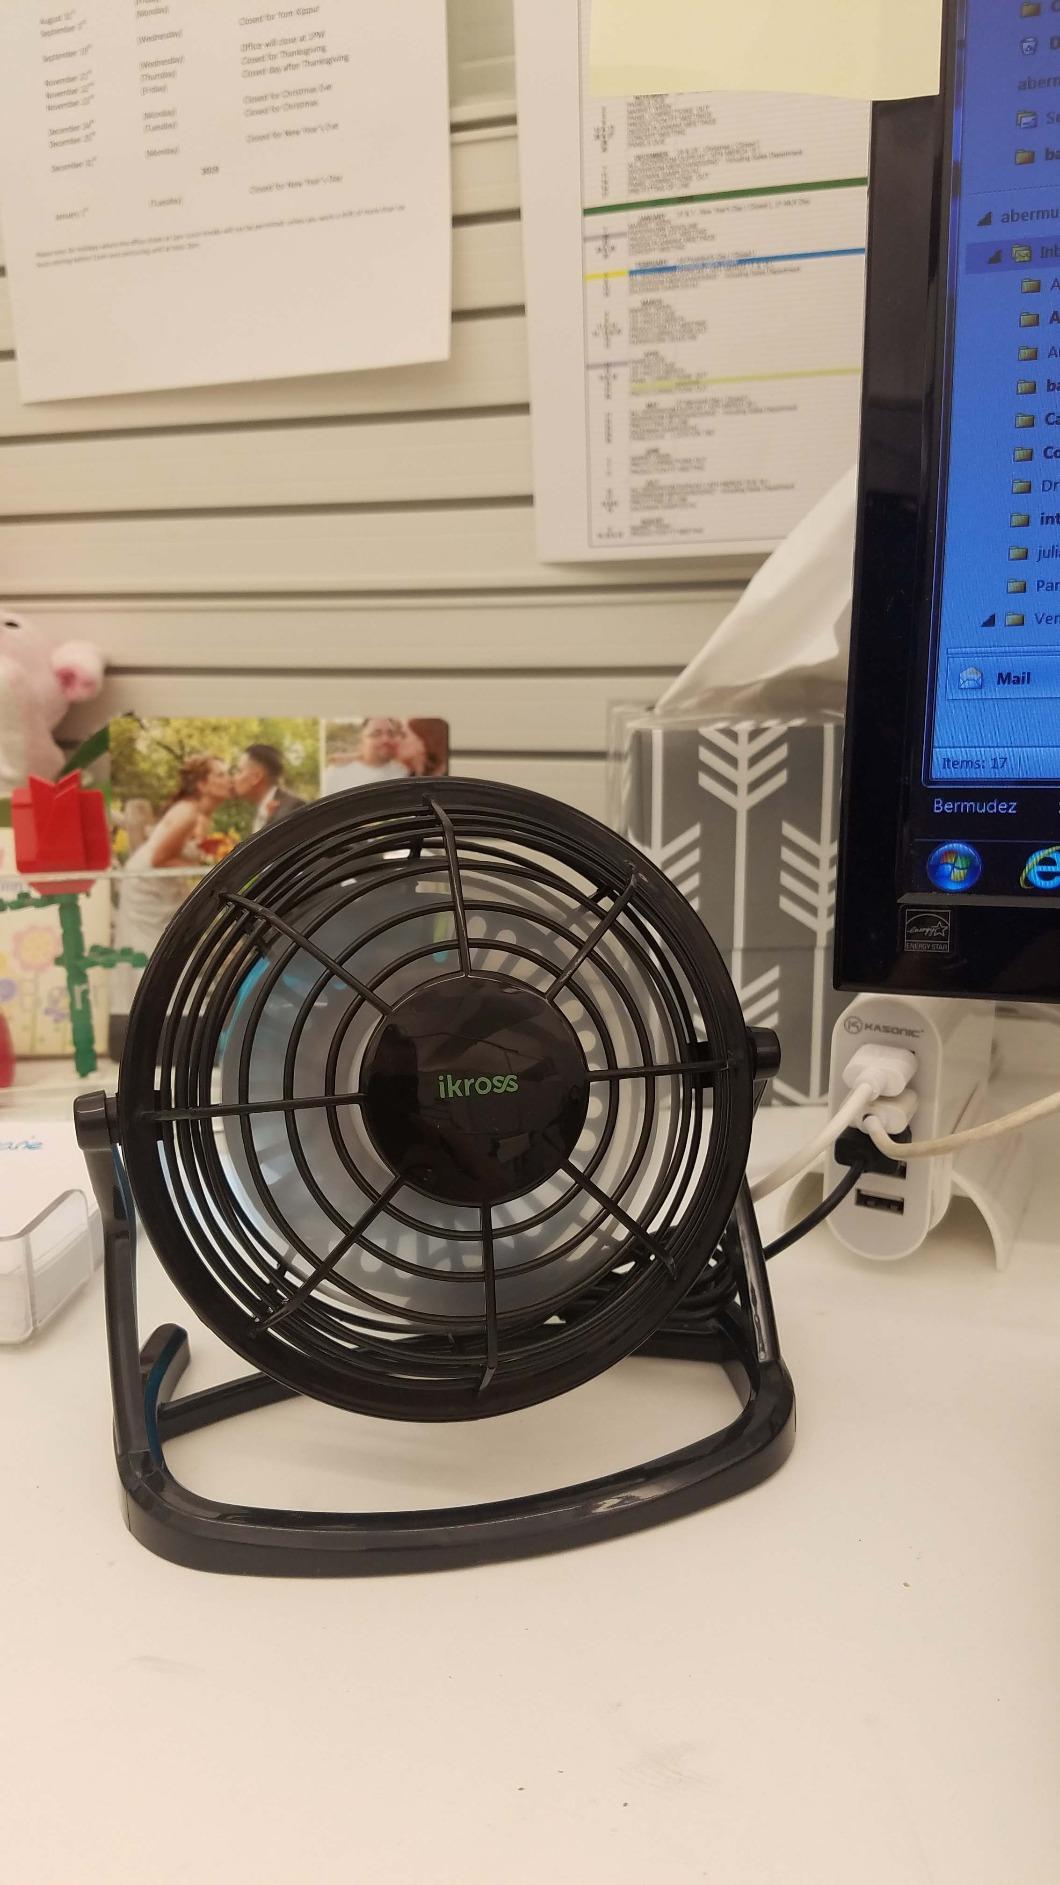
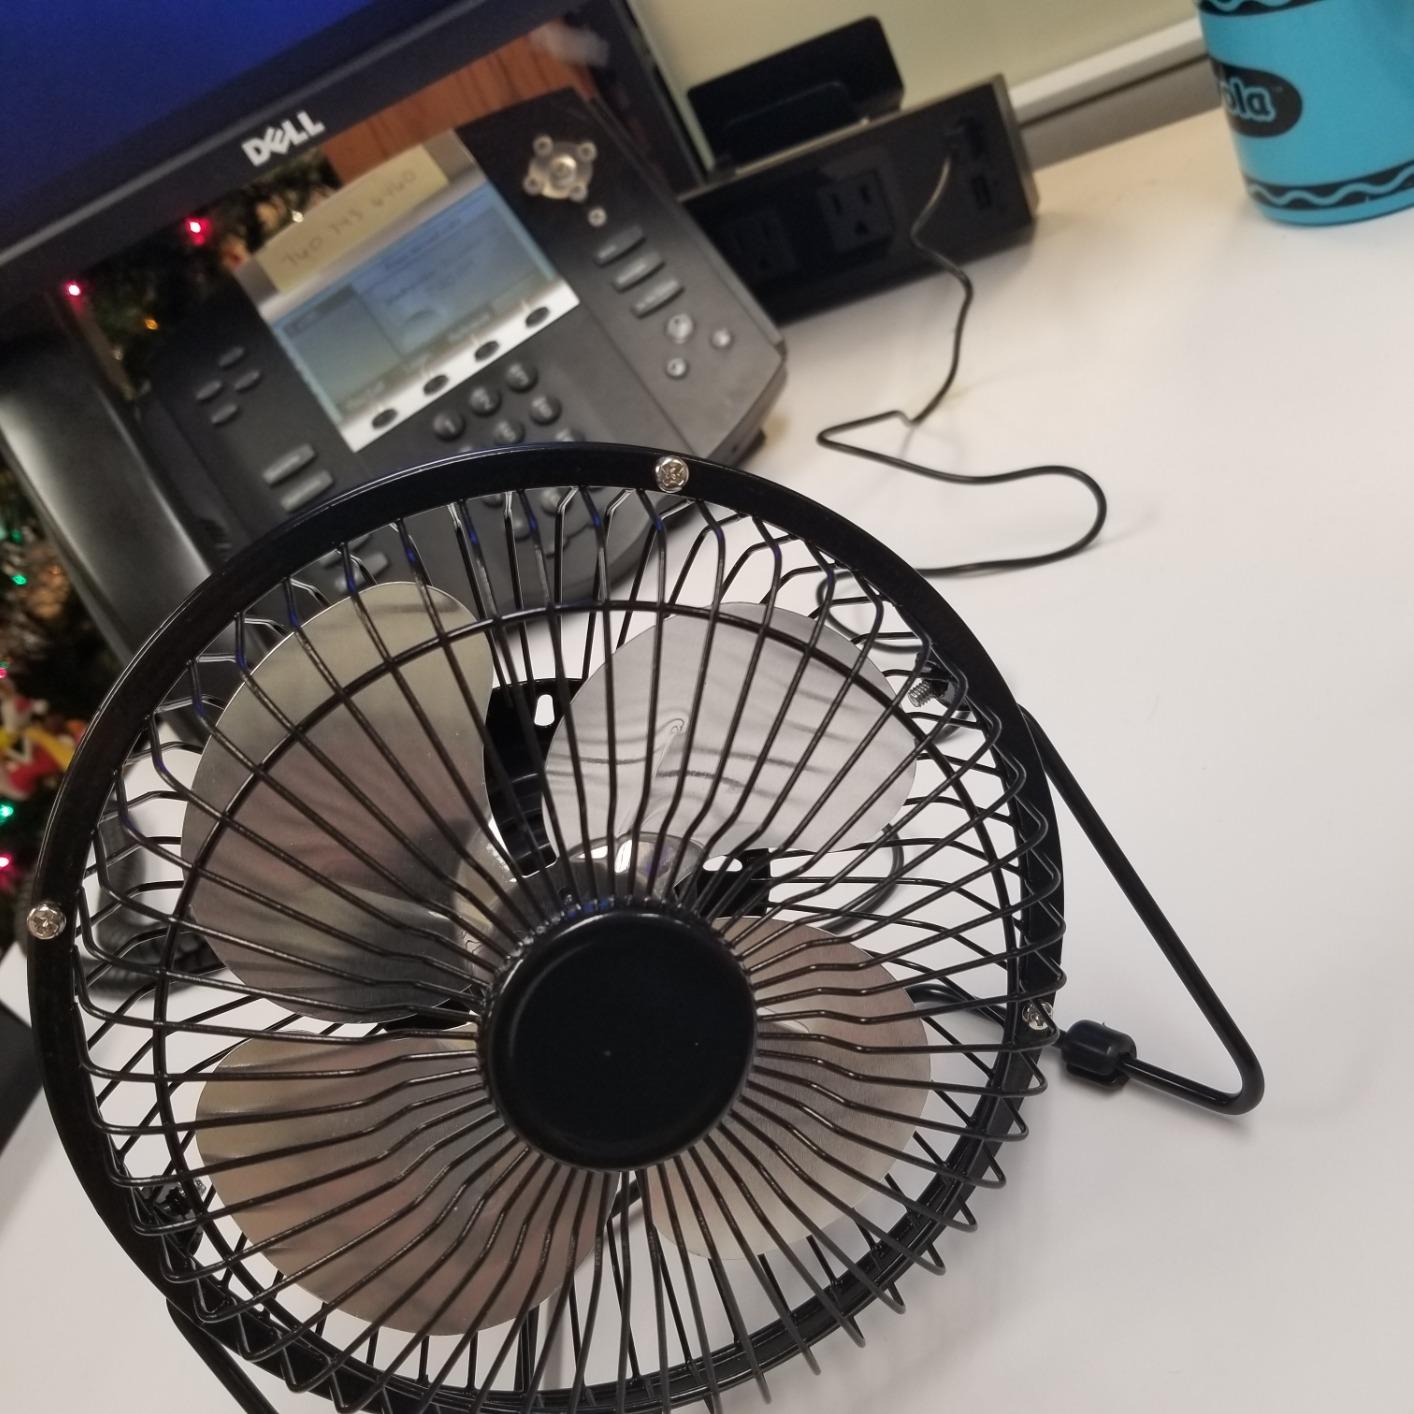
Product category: fan
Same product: no